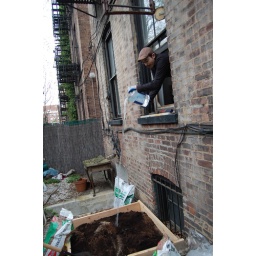
I don't have a hose, but the kitchen sink is very close to the window just above the garden!